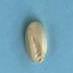
Maize quality: Good